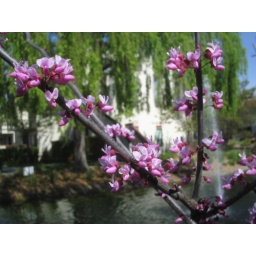
A Forest Pansy tree in bloom at a lake in Redwood Shores.